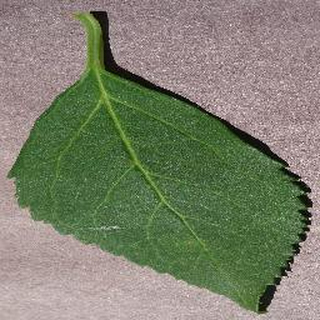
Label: healthy_cherry